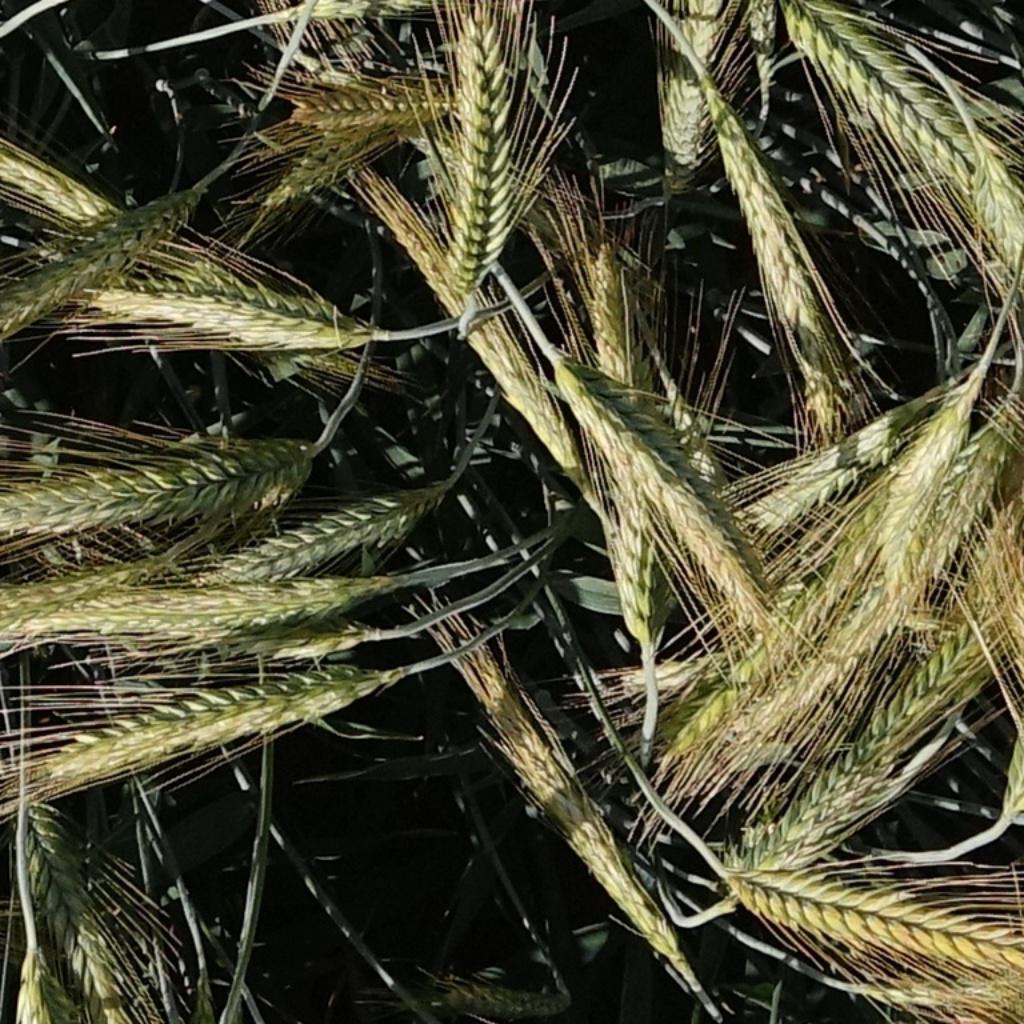
Country: France
Location: VLB
Wheat development stage: Filling